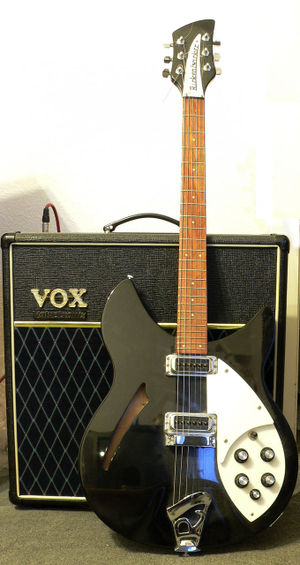
Rickenbacker
En Rickenbacker 330JG
Rickenbacker International Corporation er en amerikansk producent af elektriske strengeinstrumenter. Virksomheden har hjemsted i Santa Ana i Californien. Virksomheden anses som den første producent af elektriske guitarer, idet virksomheden i 1932 fremstillede en række elektriske guitarer og basser.